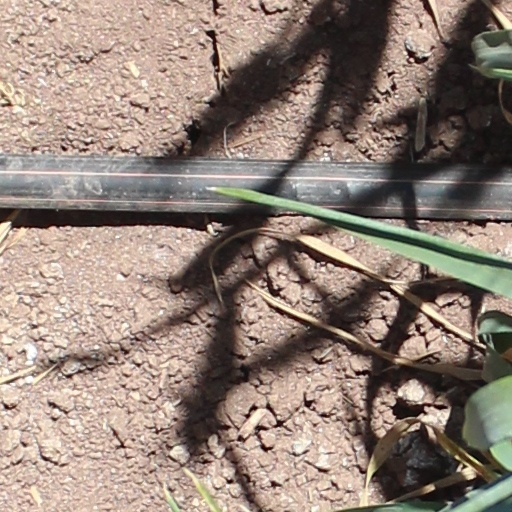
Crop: wheat